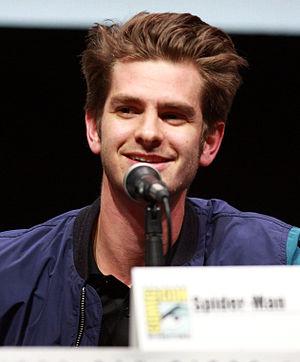
Tu ne tueras point est un film de guerre australo-américain réalisé par Mel Gibson, sorti en 2016.